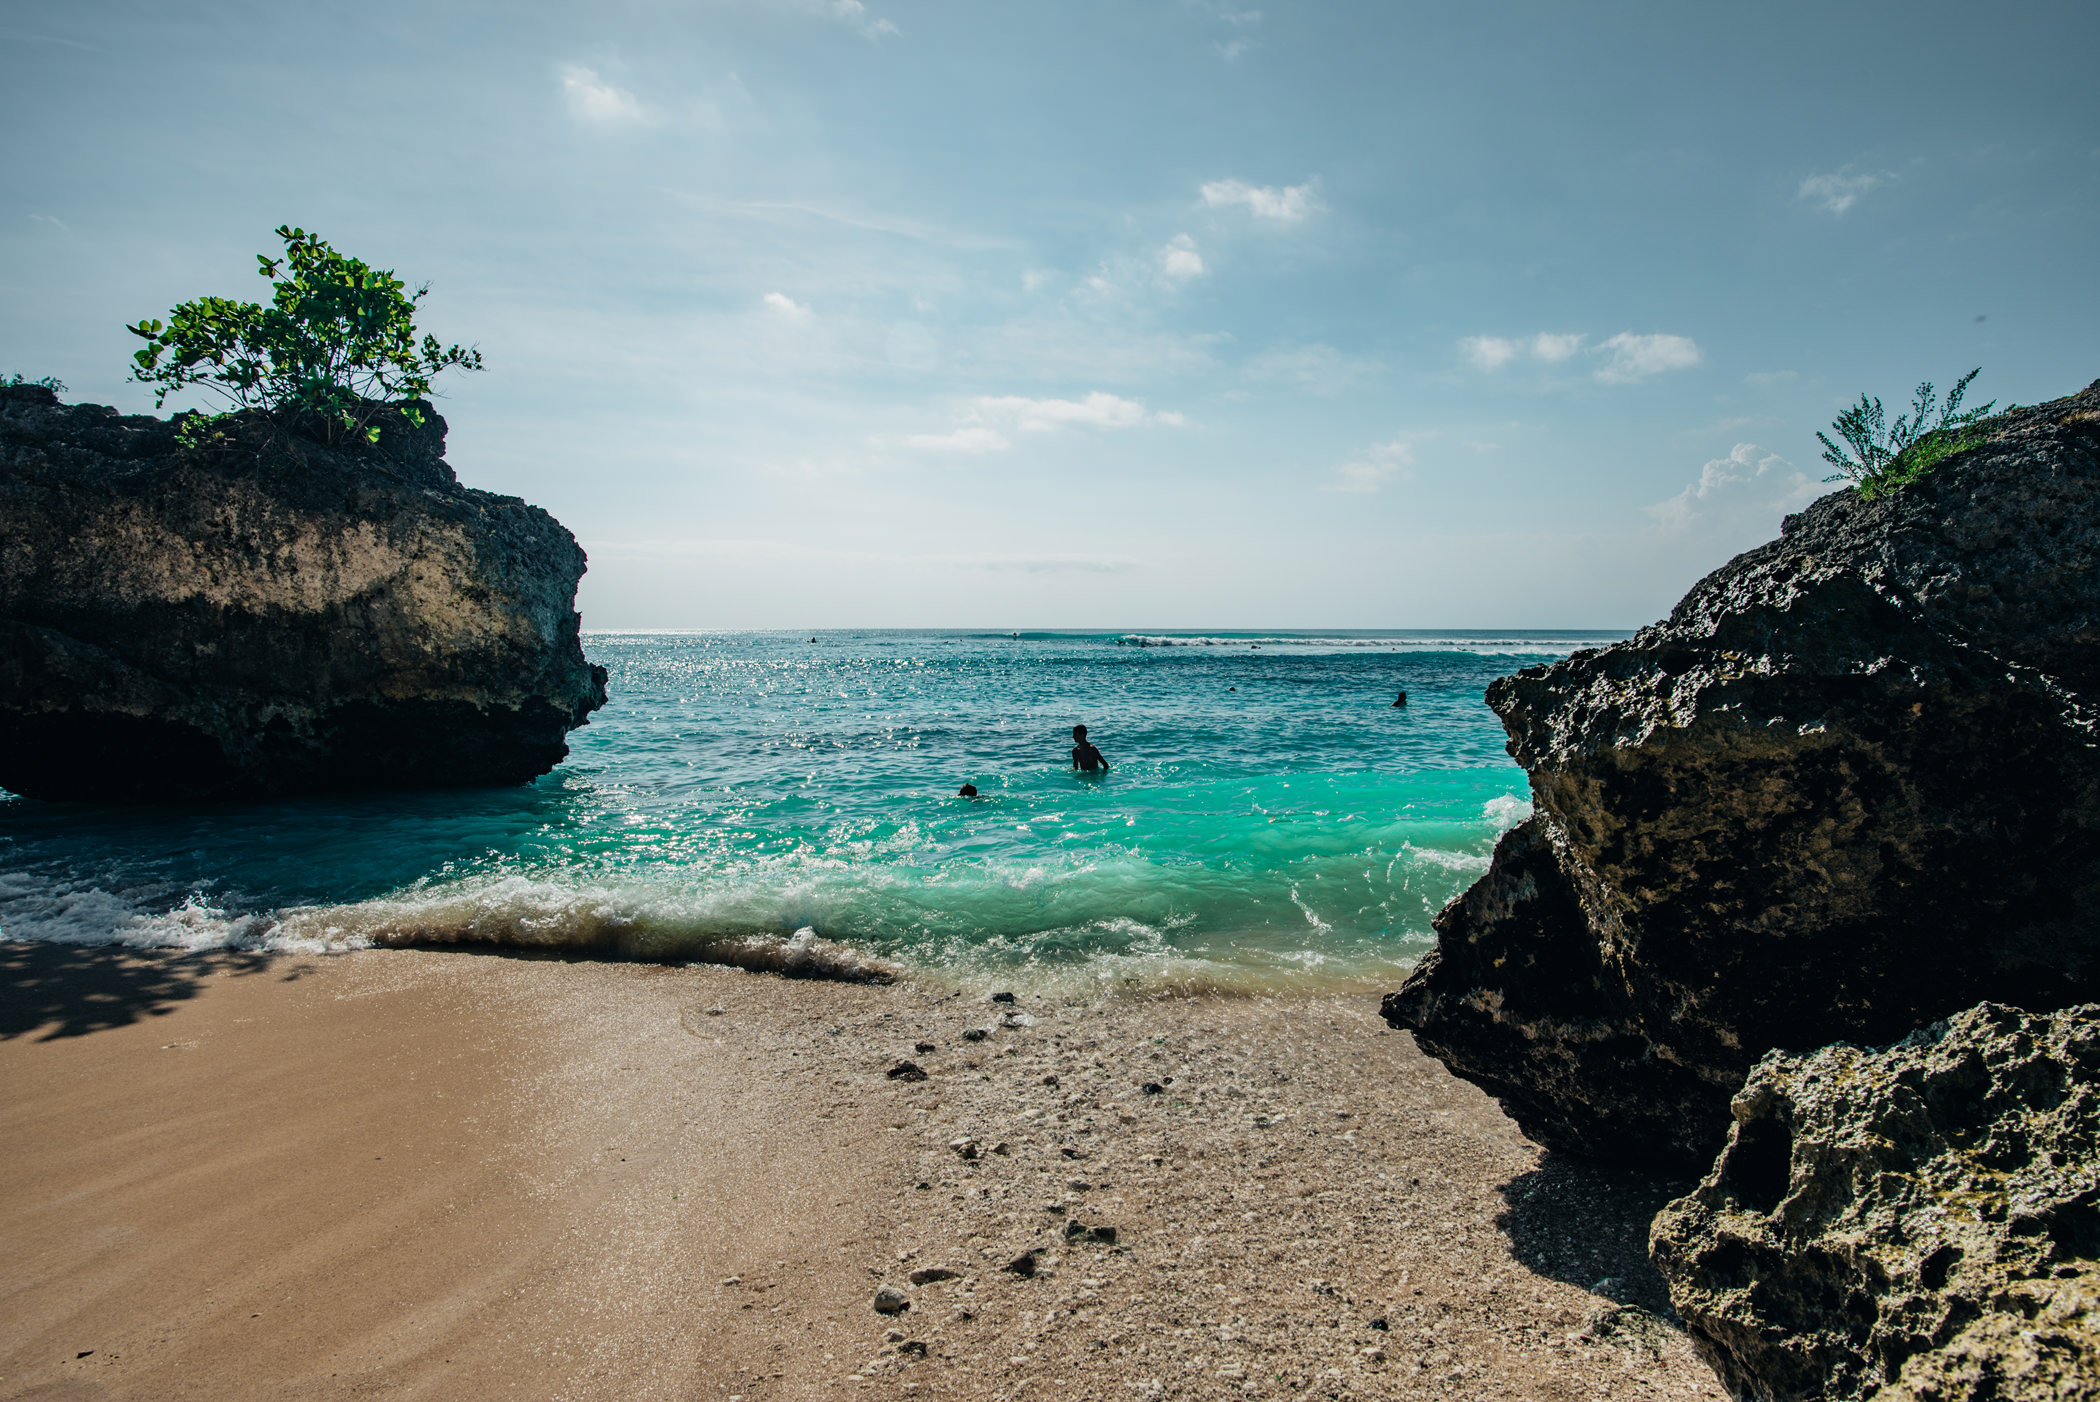
body of water, beach, sea, coast, ocean, shore, water, coastal and oceanic landforms, sky, blue, rock, turquoise, natural landscape, vacation, bay, tropics, bight, azure, cove, sand, wave, tree, headland, tourism, summer, promontory, cliff, wind wave, caribbean, formation, landscape, leisure, inlet, cape, horizon, island, terrain, cloud, klippe